Tláhuac metro station

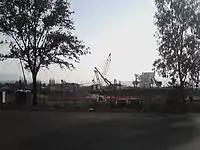
Tláhuac station under construction, April 2011

To build Tláhuac metro station and Line 12's rail yard, the Government of Mexico City expropriated a place called Terromotitla in November 2008, and 126 parcels of the "ejido" San Francisco Tlaltenco in April 2009. According to the then-General Director of the Metro, Francisco Bojórquez, all the parcels were legally purchased at 600 pesos per square meter. However, both expropriations were protested by "ejidatarios", who considered them to have been illegally acquired.